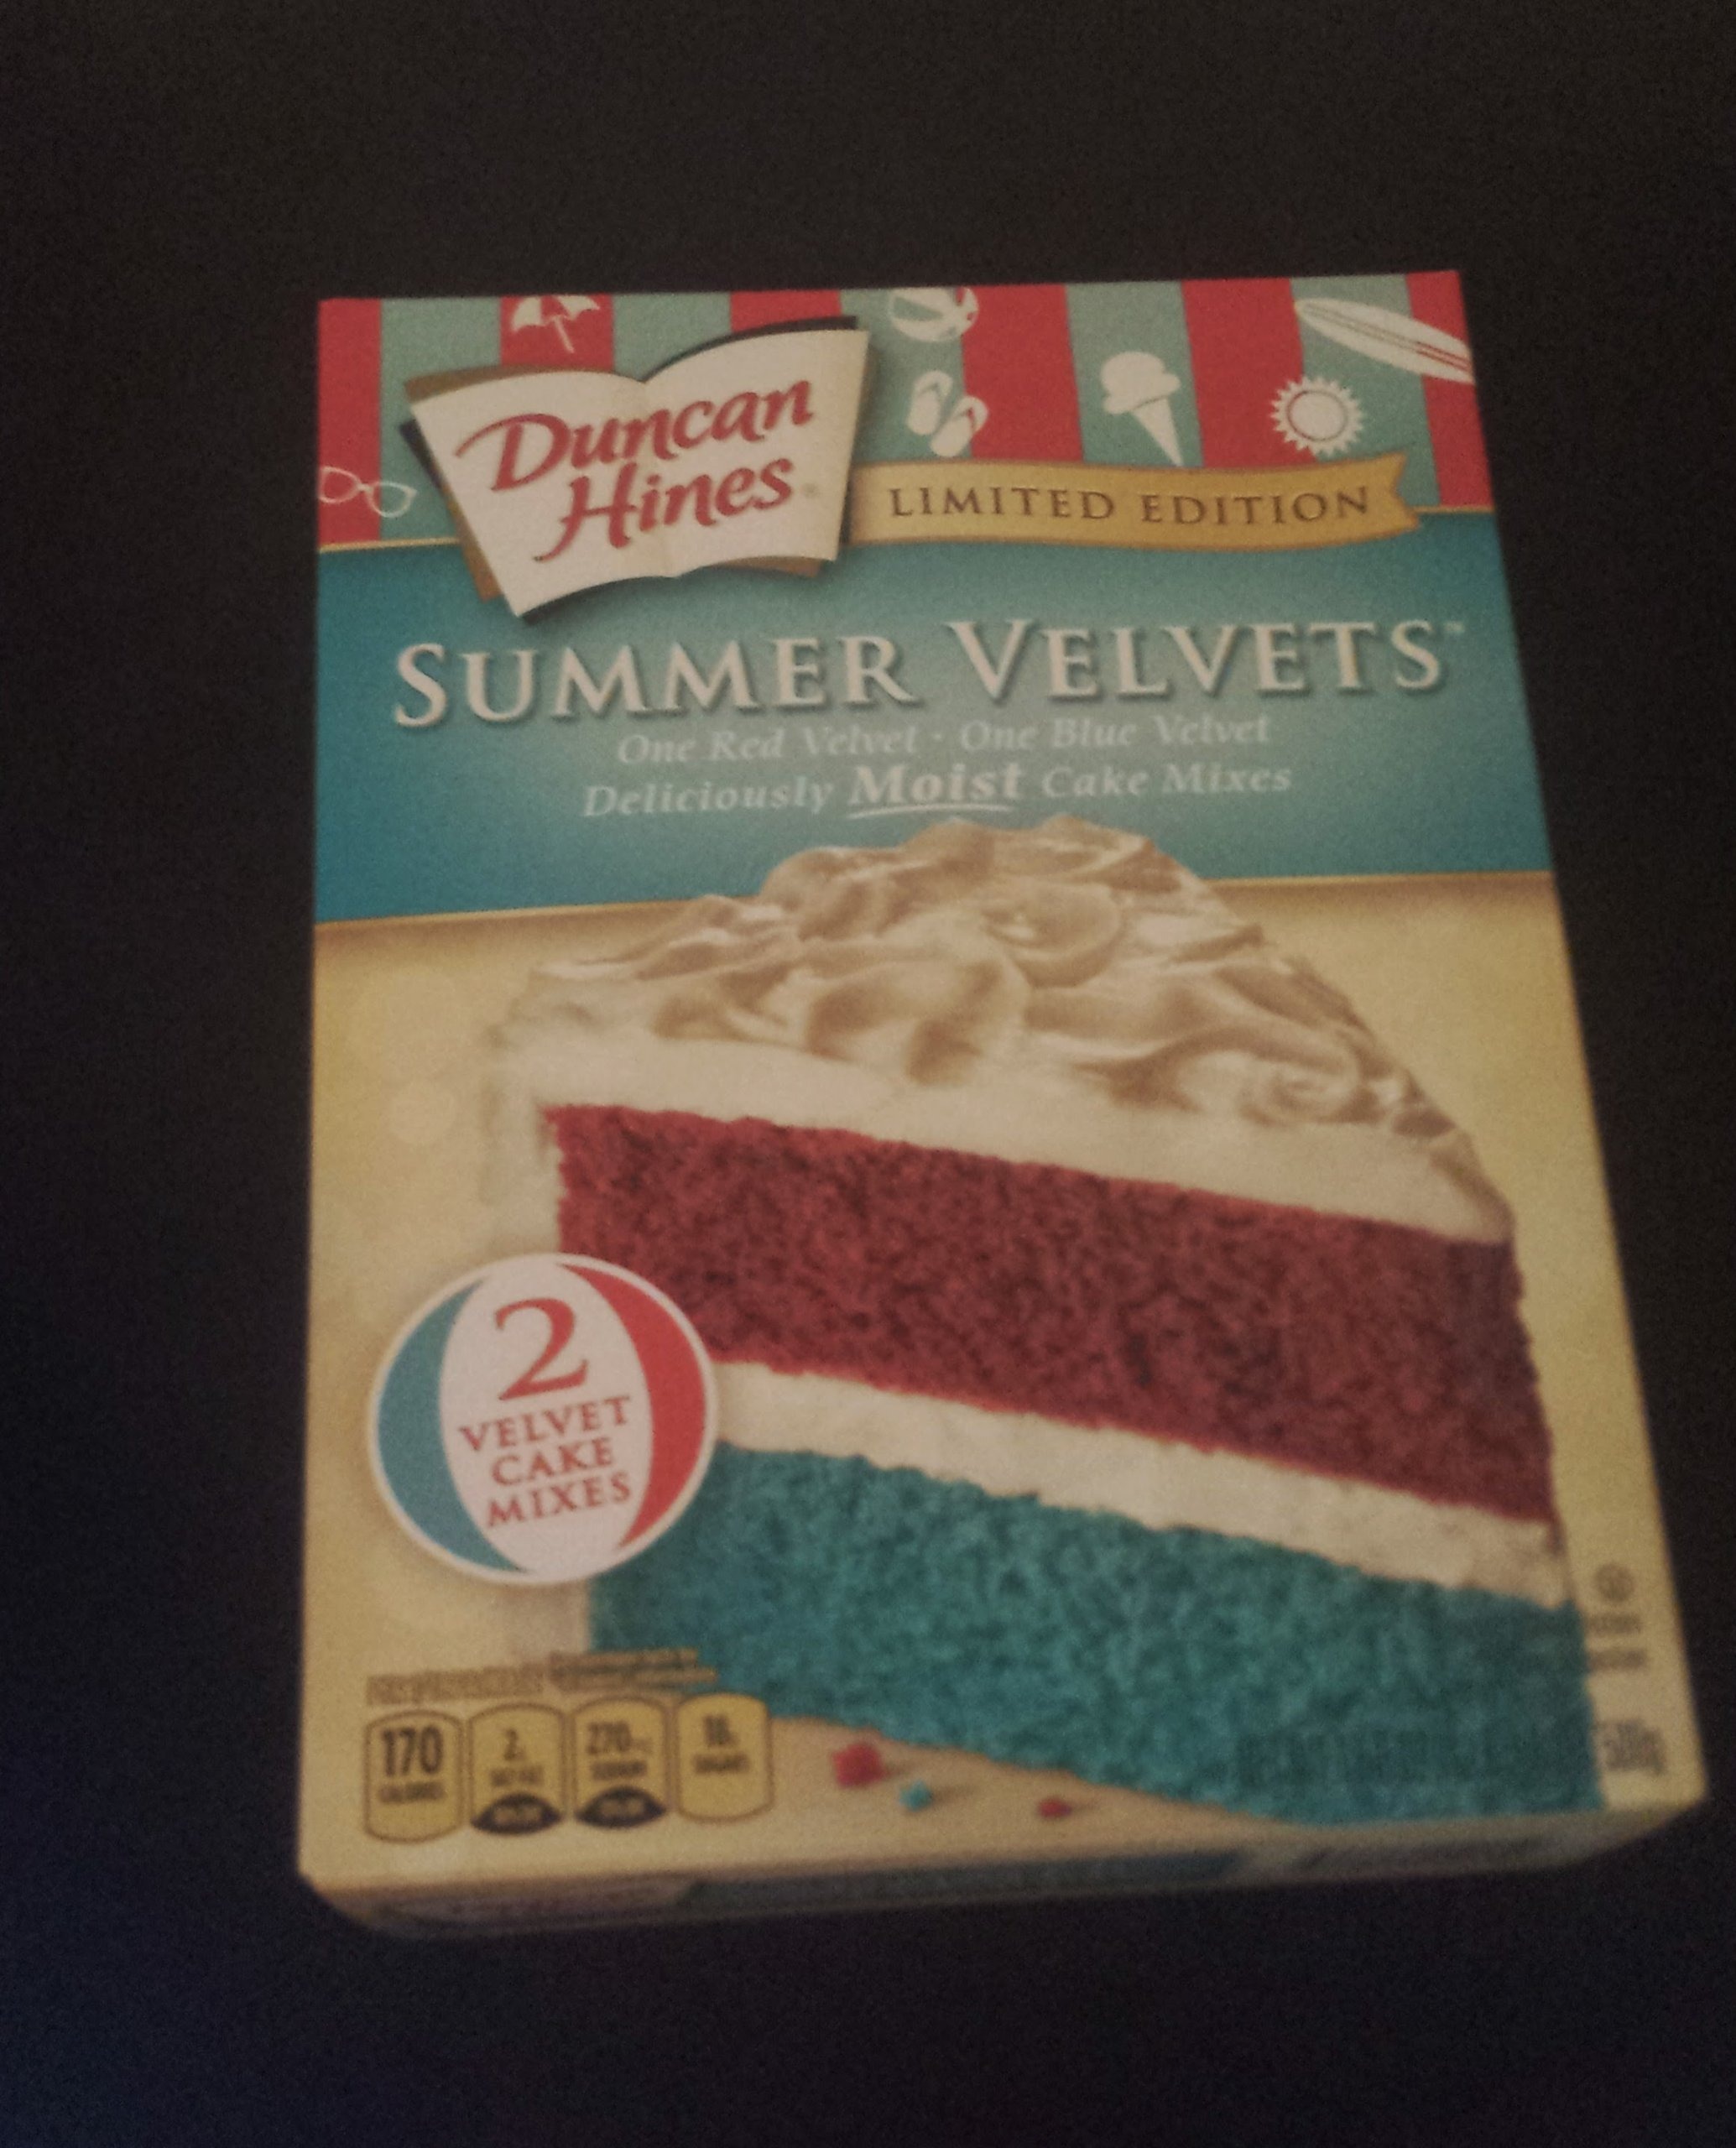
Item Name: Duncan Hines Summer Velvets Cake Mix, 17.6 oz
Bullet Point: One red velvet, one blue velvet, deliciously moist cake mixes.
Value: nan
Unit: None

Price: 10